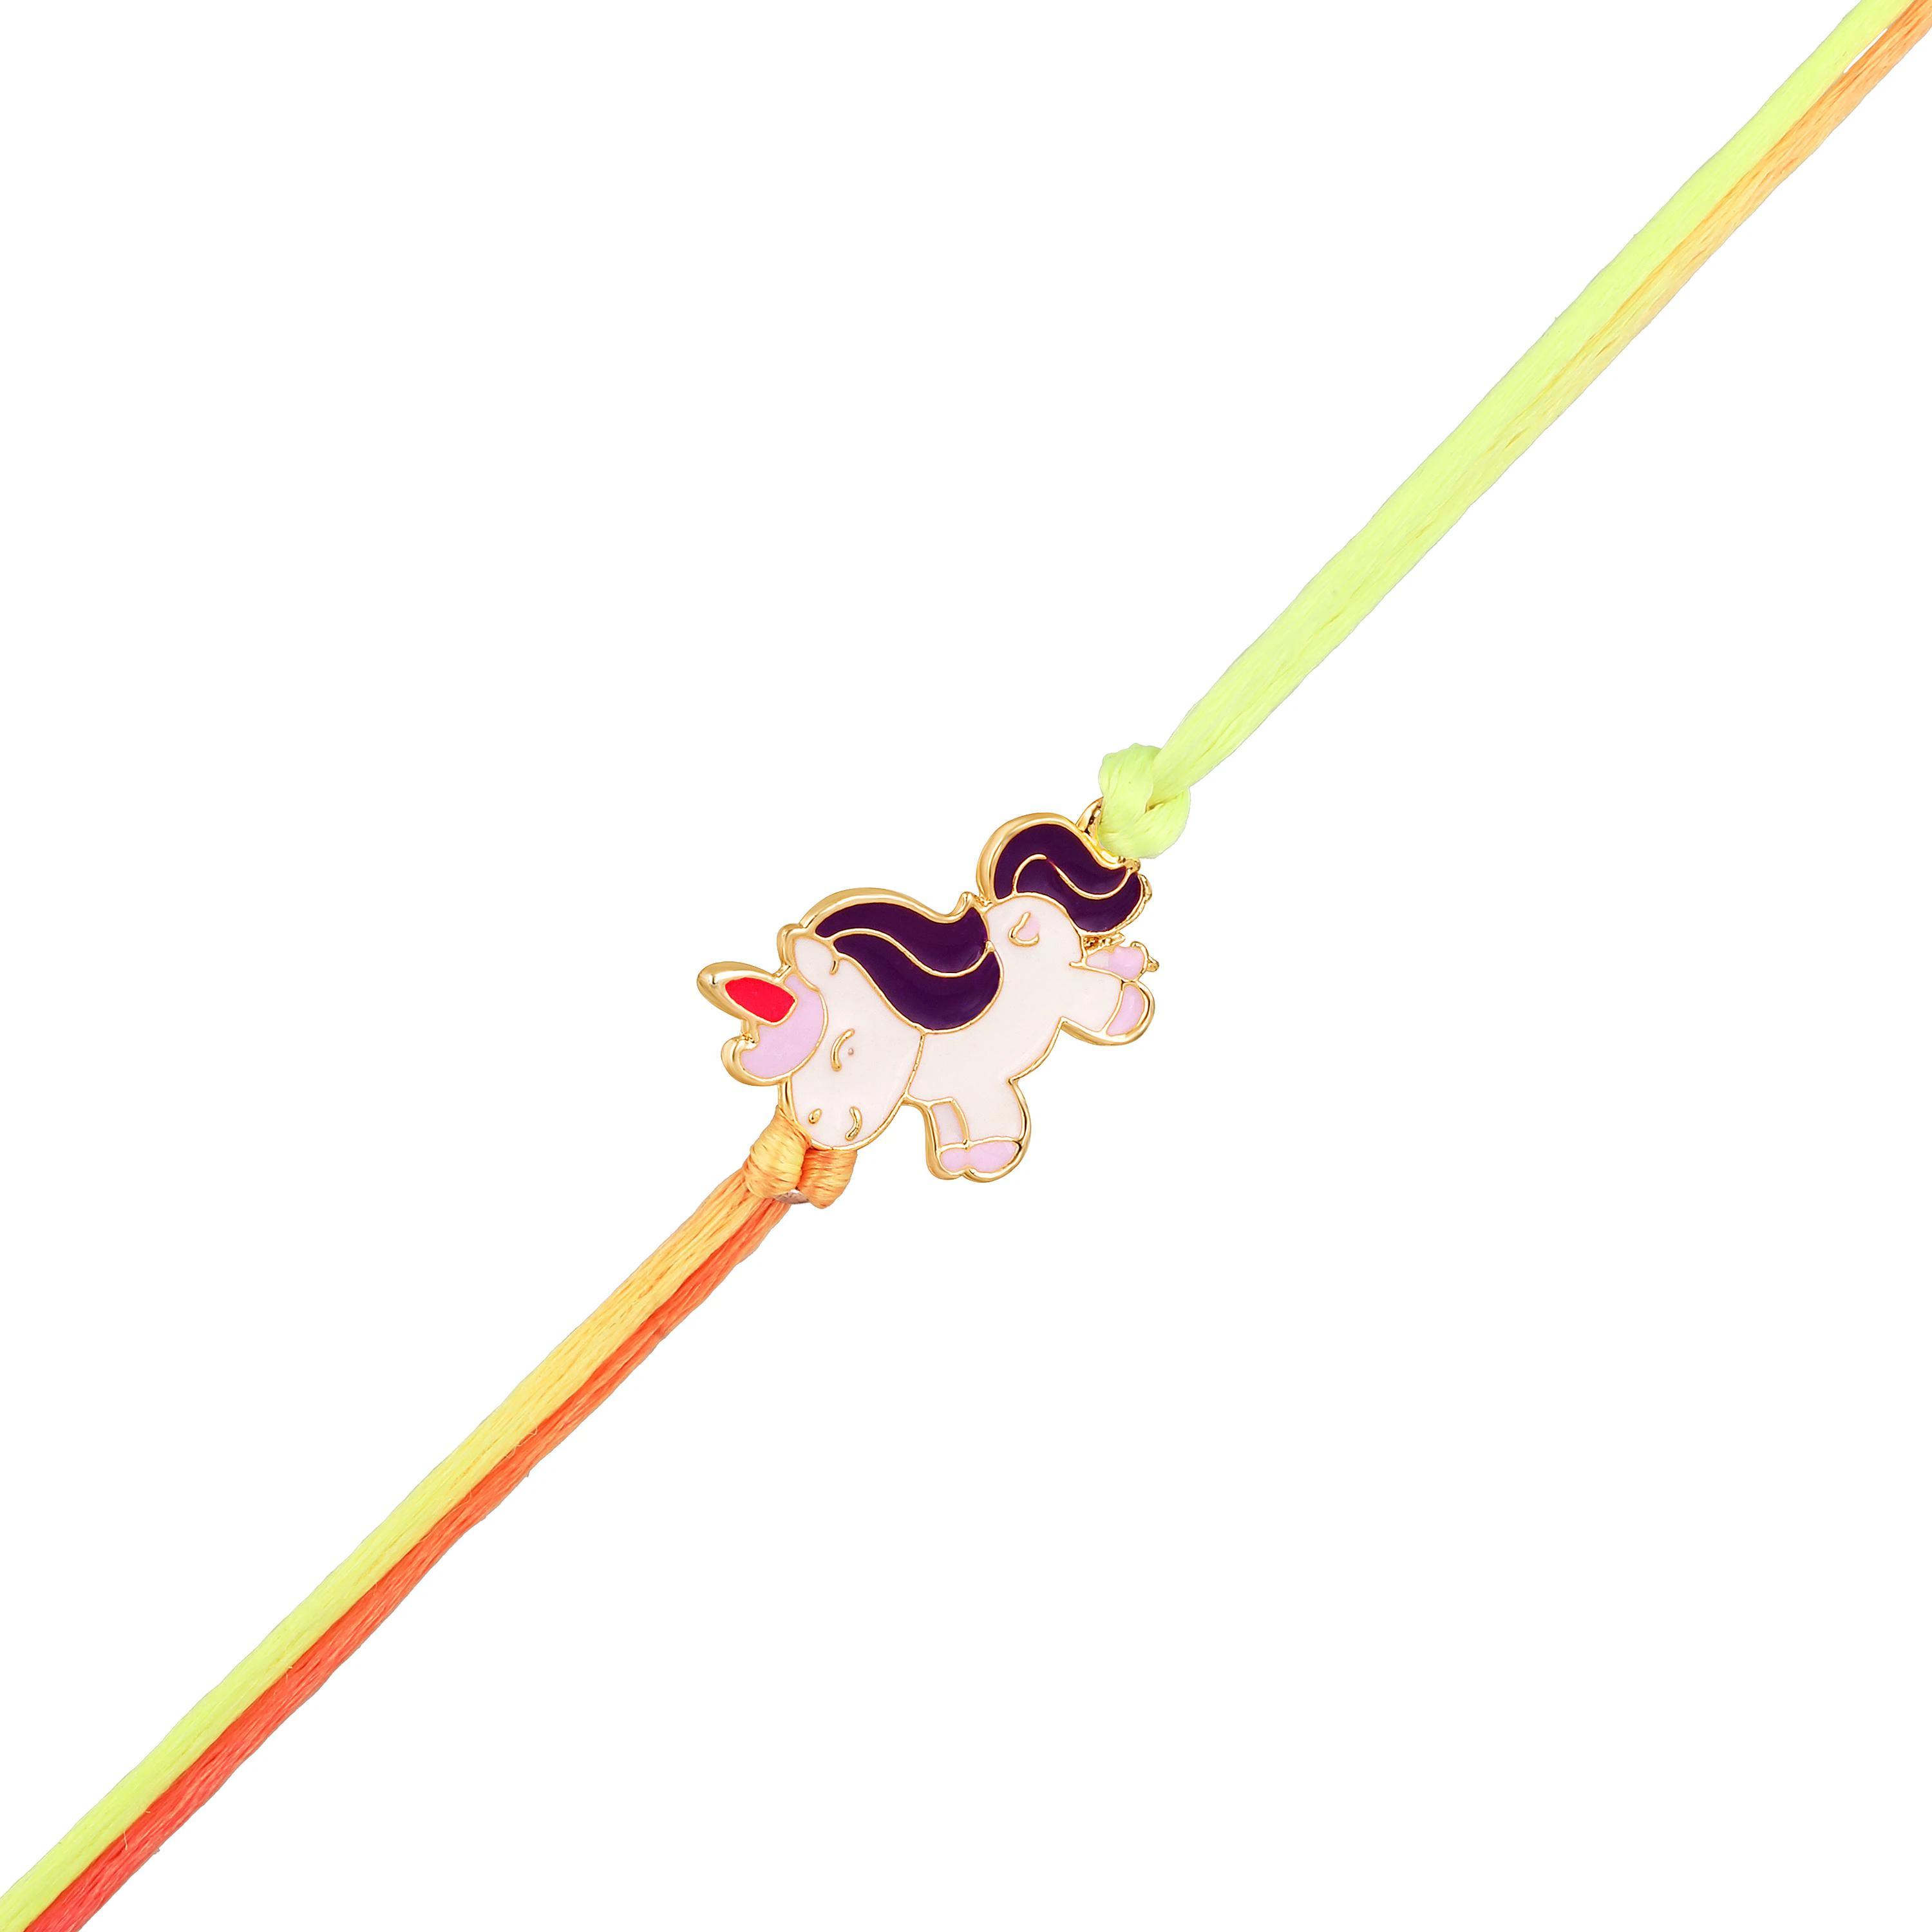
 Mahi Meennakari Work Enamel Baby Unicorn-Shaped Rakshabandhan Rakhi for Chota Bhai, Kids, Bhatija (RA1100738G)
Type: Rakhis
Brand: Mahi
Price: Rs. 239
 Celebrate Raksha Bandhan with our exquisitely crafted Rakhi, designed to strengthen the bond between siblings. This traditional Rakhi features intricate beadwork and durable thread, ensuring it stands the test of time. Handmade with care, each Rakhi is a unique and meaningful gift for your brother. Each Rakhi carries heartfelt blessings and good wishes for your brother's well-being and success. Celebrates the bond of love and protection between siblings, a cherished tradition in Indian culture. The color of the thread (dori) may differ from the one displayed in the picture.
Features: The Rakhi is adorned with vibrant colors and attractive embellishments that add a touch of elegance to the celebration.,Content in Box : 1 Rakhi ; Cultural Significance: This beautiful Rakhi will acknowledge your love for Your Brother with the promise that your bond with him will grow stronger as time goes on.,Vibrant Colors: Adding bright and playful colors to the celebration will make it stand out and make it more enjoyable.,Celebrate the bond of love and protection with our exquisite Rakhis. Share the joy of Raksha Bandhan Festival with this beautiful Rakhi, a token of love, protection and blessings.,Adjustable Size and Easy to tie: Designed to fit wrists of all sizes. It is simple and easy to tie the Rakhi securely and effortlessly.
Included: 1 Rakhi